My New Life as a Cat

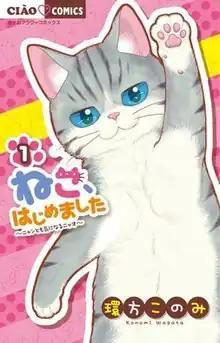
First "tankōbon" volume cover

is a Japanese manga series written and illustrated by Konomi Wagata. It began serialization in Shogakukan's "Ciao" magazine in October 2015. It is licensed in English by Seven Seas Entertainment. In 2020, it won the Shogakukan Manga Award for Children's manga.